Miguel Herrero Uceda

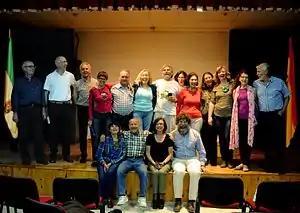
Extremaduran Writers Day celebrated in Ceclavín on May 31 (2014)

On May 31, 2014, he organised, along with poet José Iglesias Benítez, "Beturia Cultural association" president, the meeting of Extremaduran writers from inside and outside of Extremadura, "Extremaduran Writers Day", in Ceclavín (Cáceres).